Isle of Man

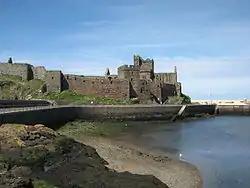
Peel Castle

The predominant religious tradition of the Isle of Man is Christianity, adhered to by 54.7% of the Manx according to the 2021 census. At the same time, 43.8% of the population had no religion, 0.5% adhered to Islam, 0.5% to Buddhism, 0.4% to Hinduism, 0.2% to Judaism and 0.2% to other religions.